Campbeltown

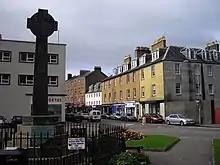
Main Street and Campbeltown Cross

Electricity for domestic consumption arrived on 17 October 1935 when the Campbeltown and Mid Argyll Electric Power Company’s new power station in Glebe Street was inaugurated. The power station was built in the former premises of the Co-operative Society’s laundry. Two 150 h.p. oil fired engines drove the generators built by Ruston and Honsby. The street lighting in the town was converted from gas to electricity in 1936.